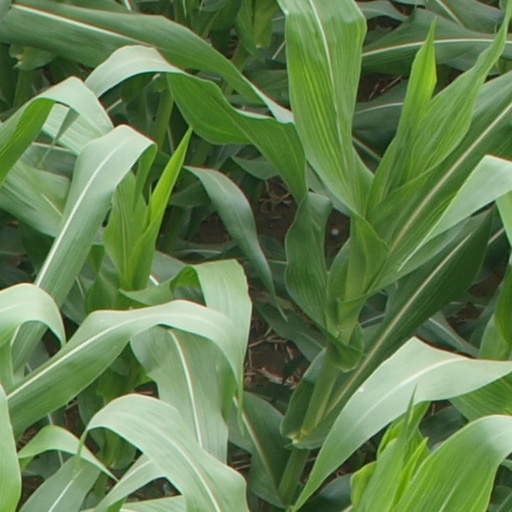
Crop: maize; corn